Charles Bird King

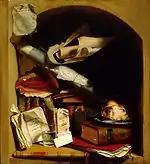
"The Poor Artist's Cupboard",

One of King's most renowned pieces in the project, "Young Omahaw, War Eagle, Little Missouri, and Pawnees," focused on different Native American subjects. The artwork has been described as a "profound study of Indian character," a magnificent image of a "newly discovered and exotic race," and is composed of a "felicitous amalgam of the real and the ideal." Some art historians, however, have taken a more critical approach to King's representation of Native Americans in this work. The portrayal of the Native American men in the painting is, according to this more critical view, merely a stereotypical conglomerate of different Native American tribes. King has seemingly "sacrificed their individuality, creating a facial composite that he hoped would draw a sympathetic response from a white audience." King, these scholars suggest, structured his piece around the interests of his audience rather than portraying a true account of Native American tribes.